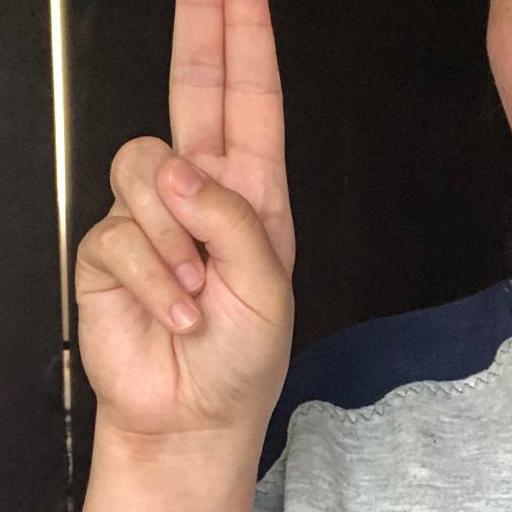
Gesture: two_up